Emilio Segrè

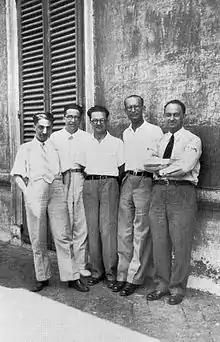
The "Via Panisperna boys" in the courtyard of Rome University's Physics Institute in Via Panisperna. Left to right: Oscar D'Agostino, Segrè, Edoardo Amaldi, Franco Rasetti and Enrico Fermi.

After marrying, Segrè sought a stable job and became professor of physics and director of the Physics Institute at the University of Palermo. He found the equipment there primitive and the library bereft of modern physics literature, but his colleagues at Palermo included the mathematicians Michele Cipolla and Michele De Franchis, the mineralogist Carlo Perrier and the botanist . In 1936 he paid a visit to Ernest O. Lawrence's Berkeley Radiation Laboratory, where he met Edwin McMillan, Donald Cooksey, Franz Kurie, Philip Abelson and Robert Oppenheimer. Segrè was intrigued by the radioactive scrap metal that had once been part of the laboratory's cyclotron. In Palermo, this was found to contain a number of radioactive isotopes. In February 1937, Lawrence sent him a molybdenum strip that was emitting anomalous forms of radioactivity. Segrè enlisted Perrier's help to subject the strip to careful chemical and theoretical analysis, and they were able to prove that some of the radiation was being produced by a previously unknown element. In 1947 they named it technetium, as it was the first artificially synthesized chemical element.